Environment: real
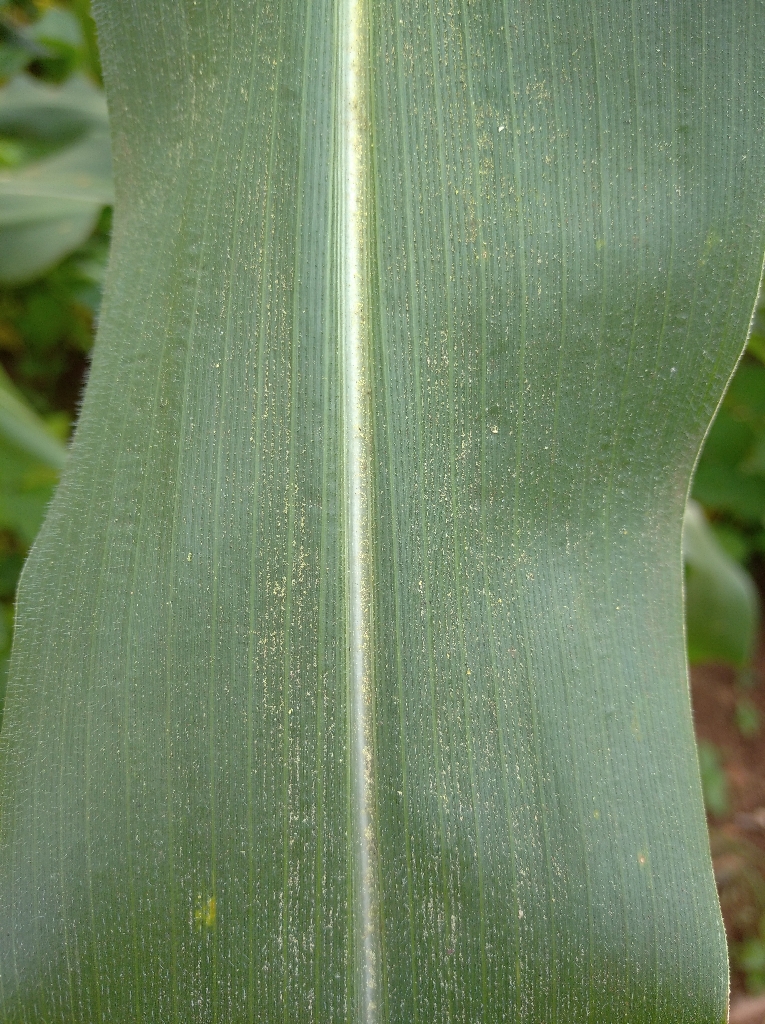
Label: healthy